Srivari Muchatlu

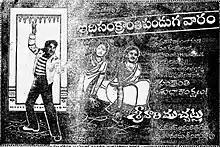
Movie poster

is a 1981 Telugu-language drama film, produced by N. R. Anuradha Devi under the Lakshmi Films Combines banner and directed by Dasari Narayana Rao. The film stars Akkineni Nageswara Rao, Jaya Prada, Jayasudha and music composed by Chakravarthy. The film is remade in Hindi as (1984).